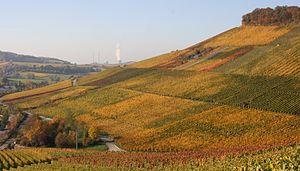
Vignes en automne à Weinsberg, Allemagne